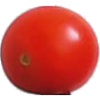
Label: Tomato Cherry Red 1